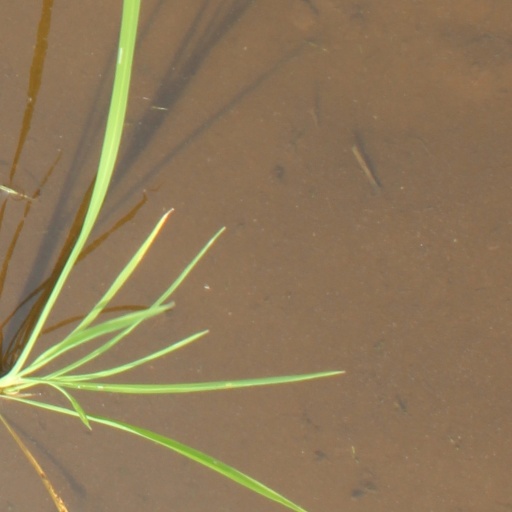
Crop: rice